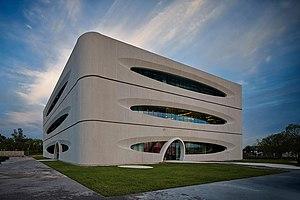
IMMEUBLE PINGGU DESIGN
Hervé Tordjman, né le 22 août 1975 à Paris, est un ingénieur, urbaniste et architecte français.